Arleen Auger

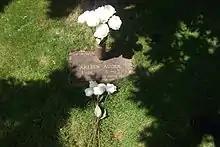
Arleen Auger's grave at Ferncliff Cemetery

Auger retired in February 1992, after being diagnosed with a malignant brain tumor in the right parietal lobe of her brain. The mass was determined to be a giant cell glioblastoma. She underwent three brain surgeries, flying to the U.S. to receive medical attention at Mount Sinai Hospital in New York City. After the last surgery, Auger returned to Leusden where she fell into a deep coma and died in hospital on June 10, 1993 at the age of 53.